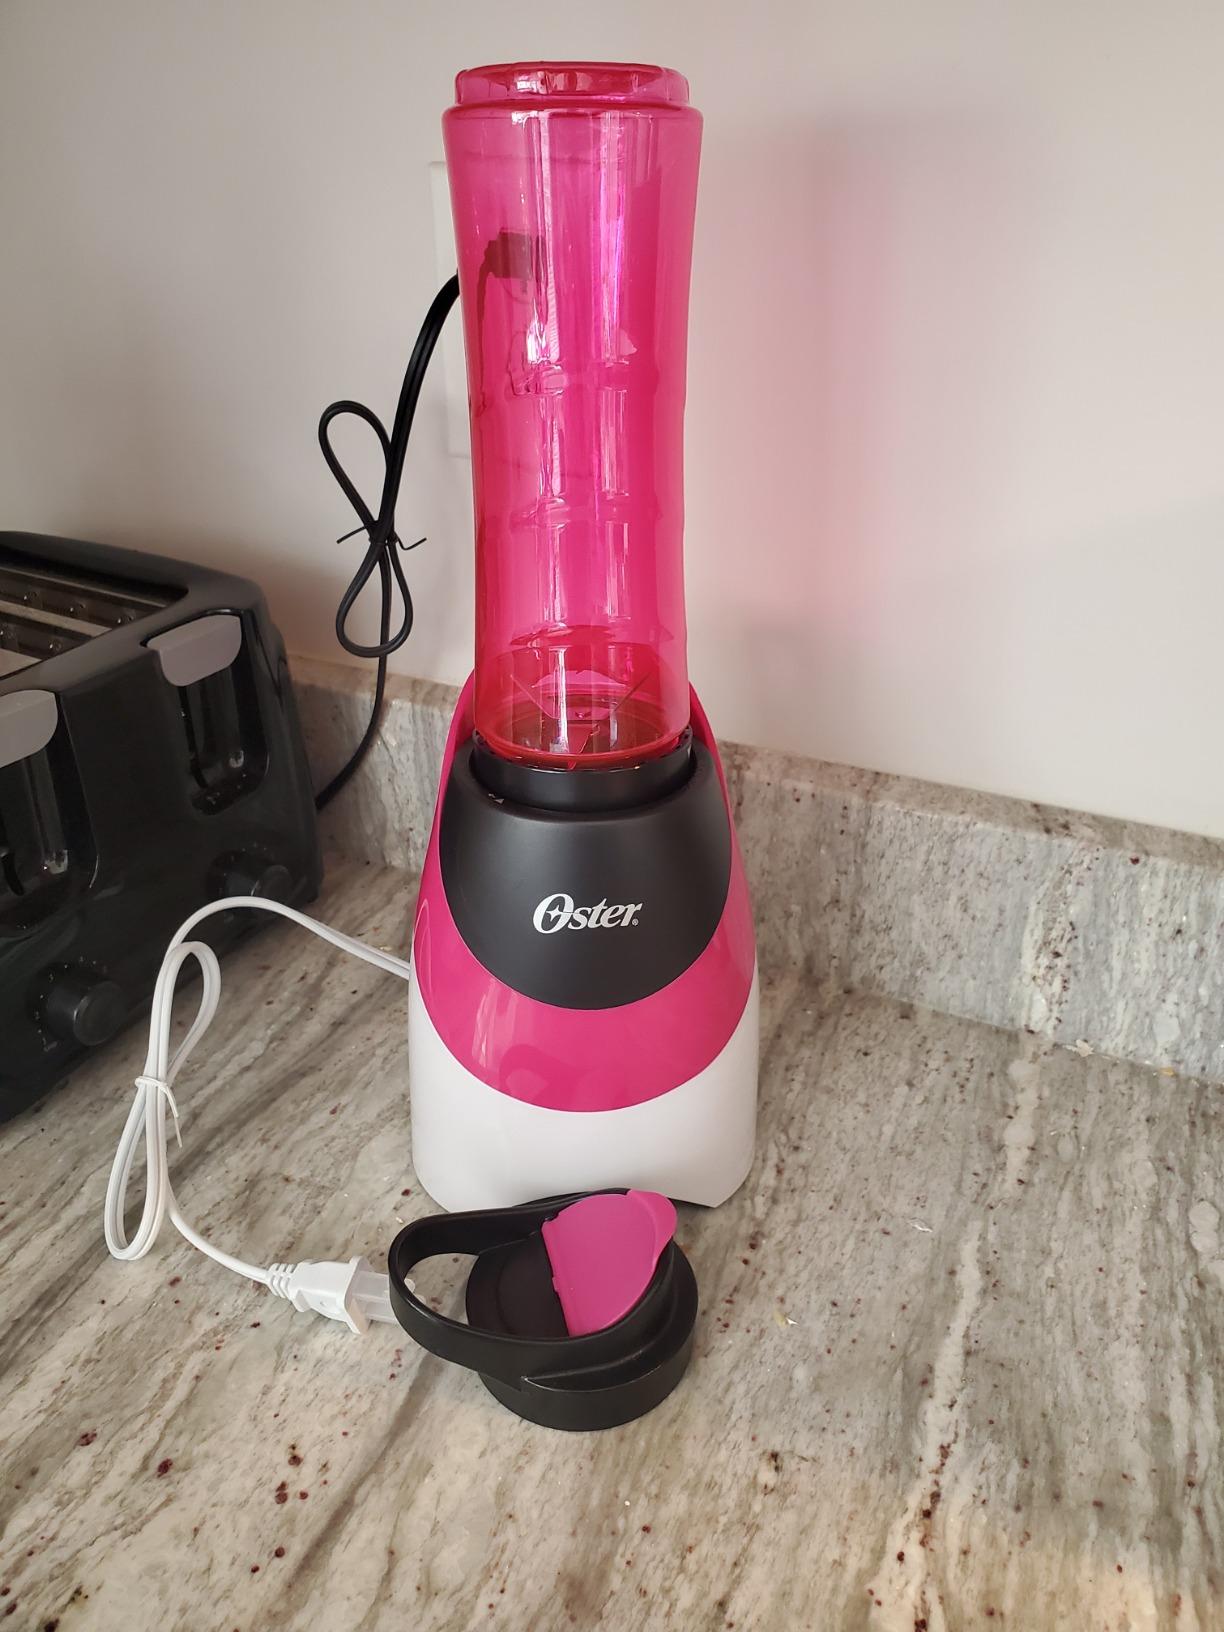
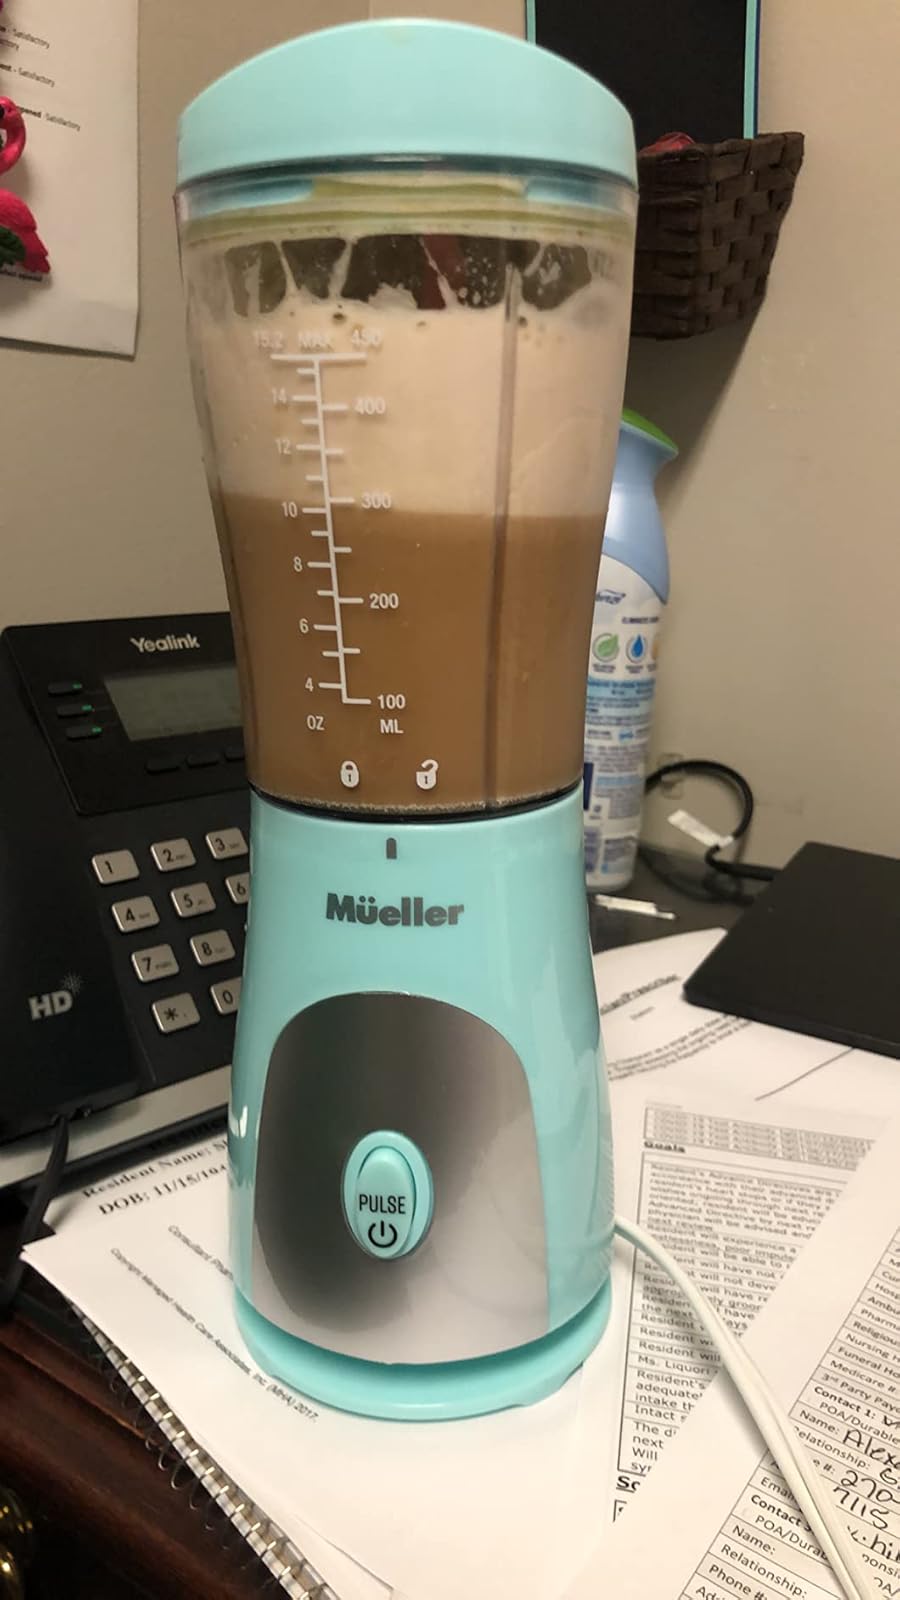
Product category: items_blender
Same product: no